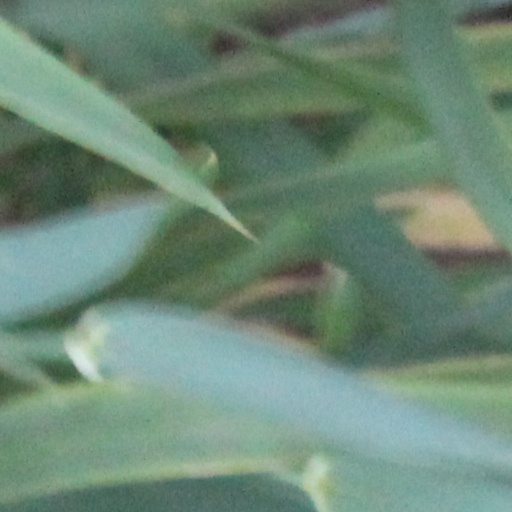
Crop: wheat